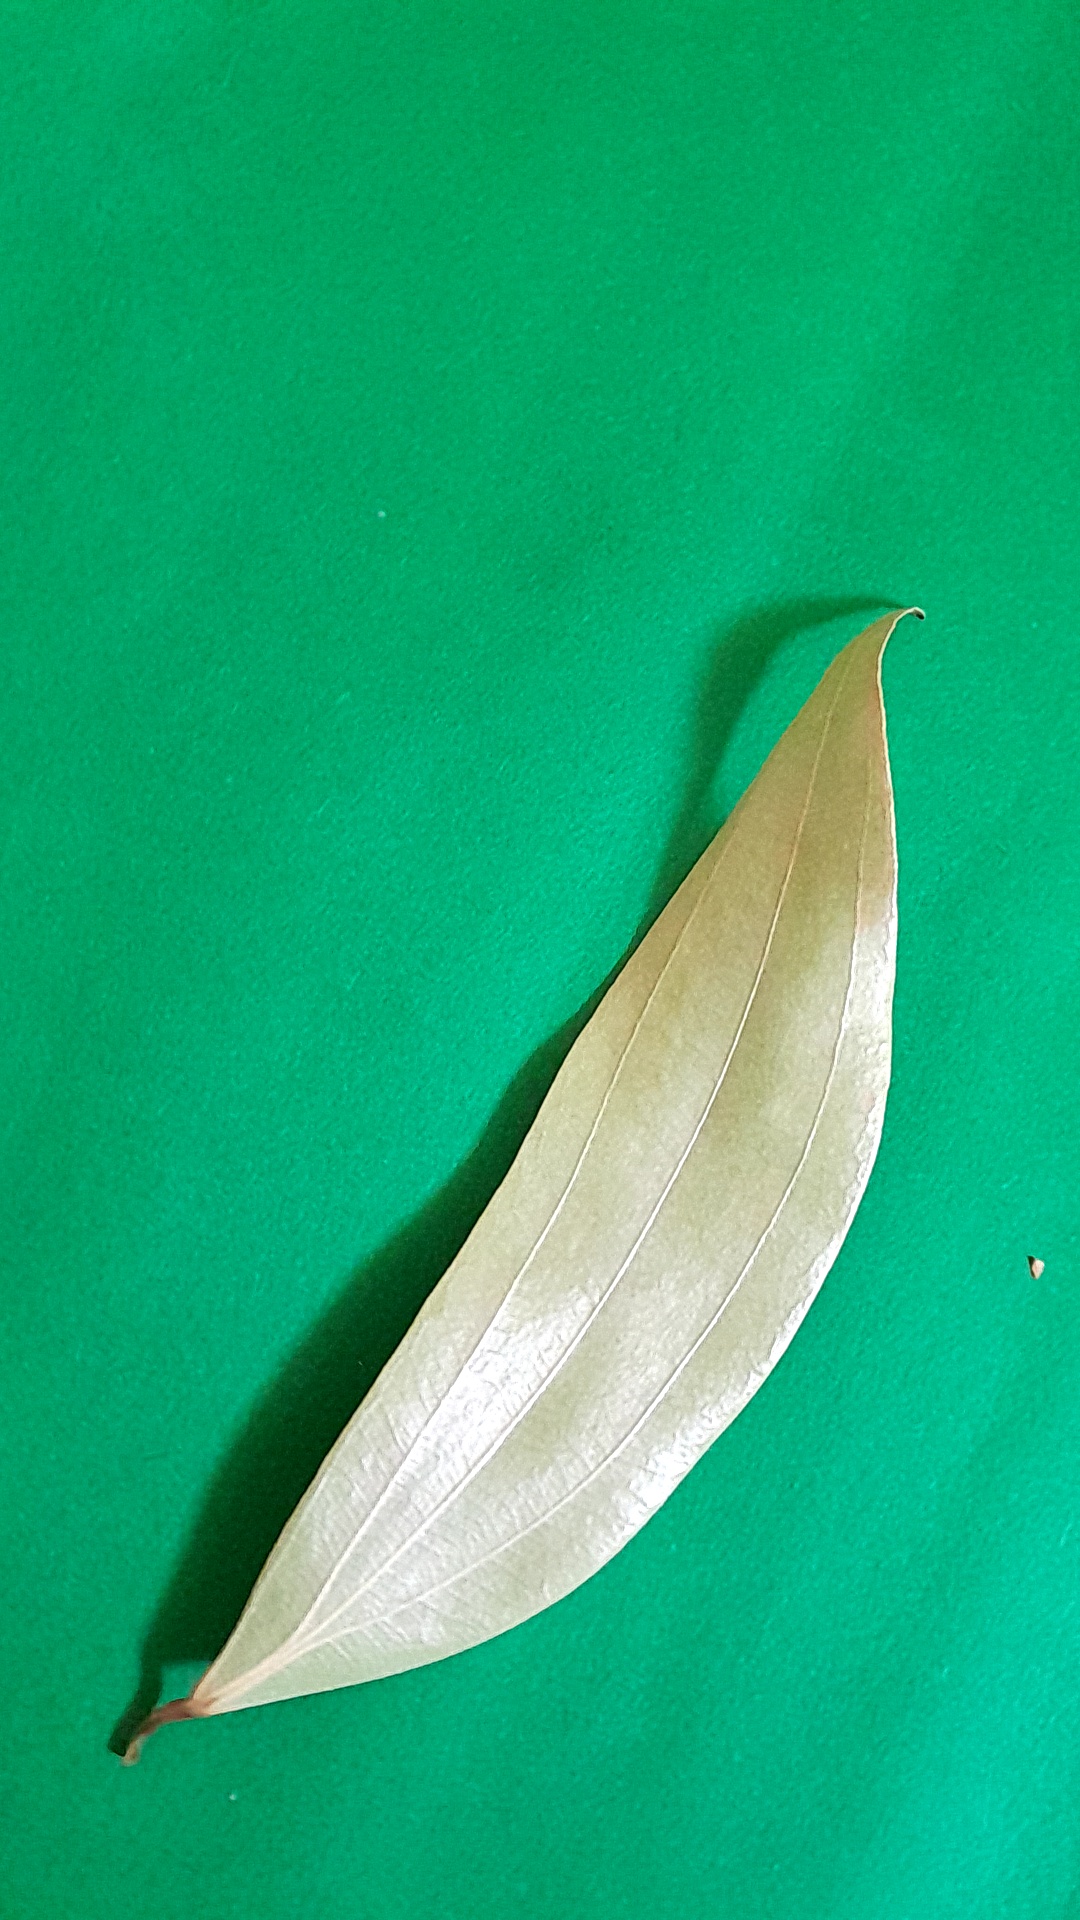
Label: Dry Leaf